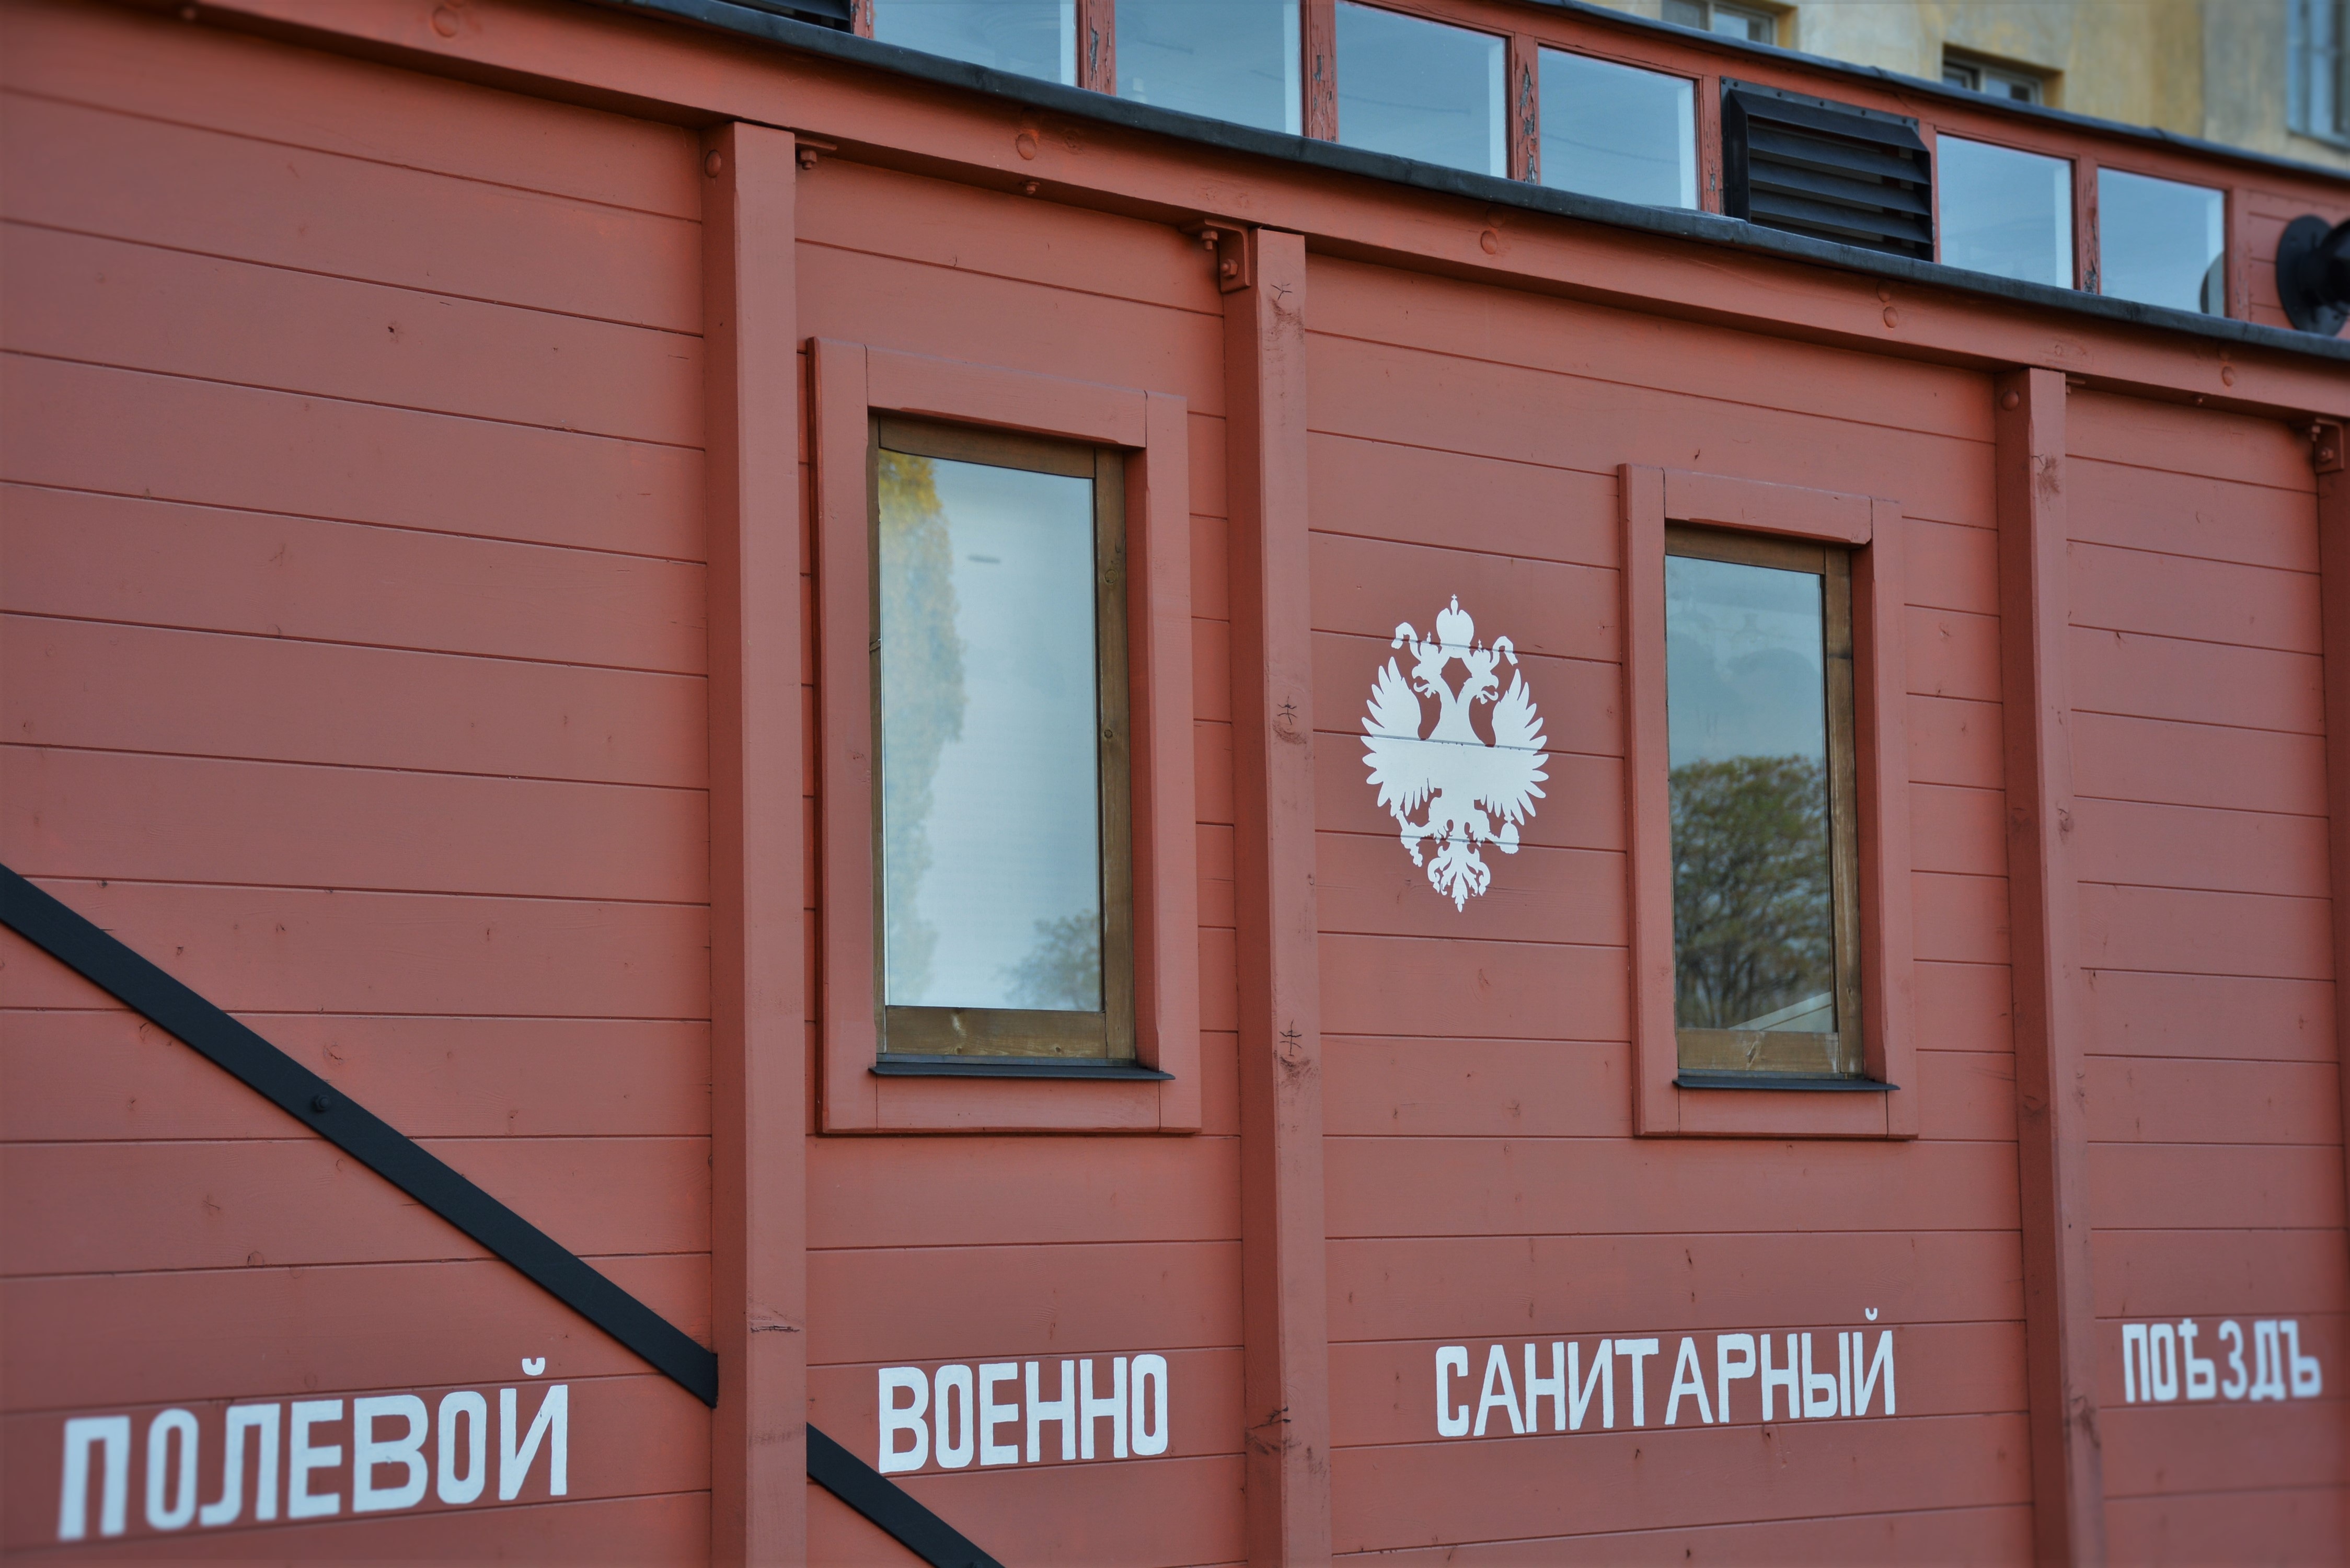
wood, wagon, window, wall, red, color, facade, blue, door, interior design, siding, window covering, shadows of memory, russian inscription